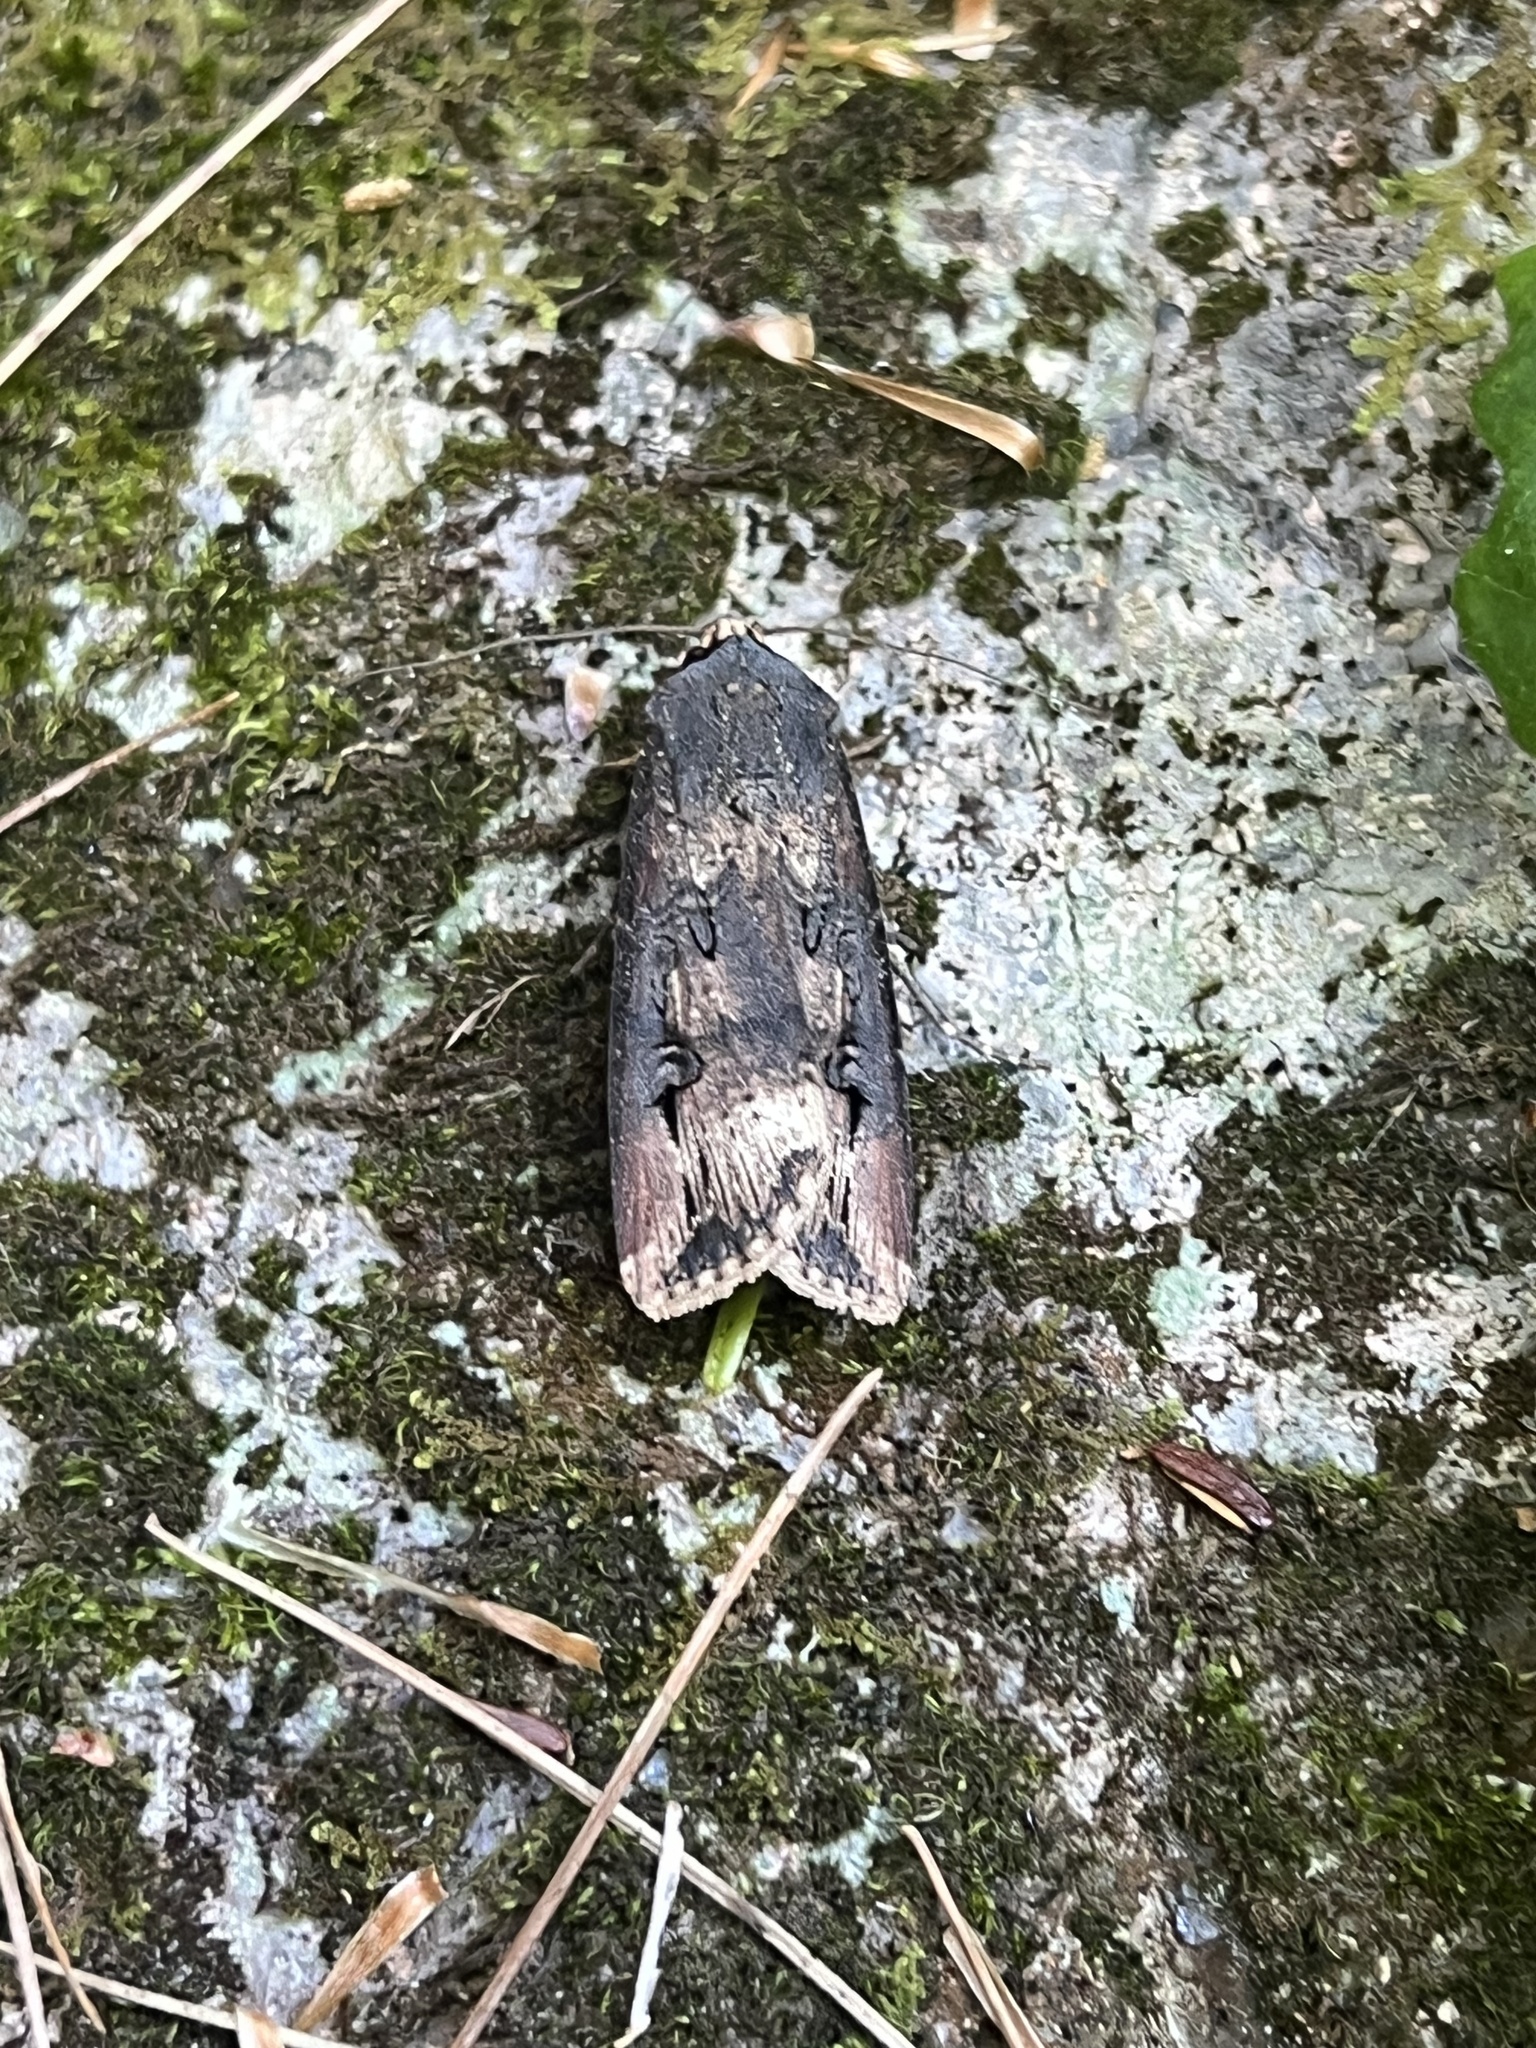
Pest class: cutworms